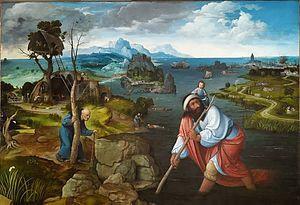
Saint Christophe portant l'Enfant Jésus est un thème fréquemment illustré dans l'iconographie chrétienne. C'est l'épisode de la légende de saint Christophe, où cette personne, qui alors s'appelle encore Réprouvé, transporte l'enfant Jésus pour passer une rivière. Réprouvé était un géant imposant. Il ne voulait se mettre au service que d'une personne n’ayant peur de rien. Après plusieurs échecs, il rencontre un ermite qui l'instruit dans la foi chrétienne et lui recommande de se faire passeur ; c'est là que Jésus, enfant, se présente ; mais pendant la traversée, il devient de plus en plus lourd ; à la question de Réprouvé, il répond qu'il « porte le monde entier » ou « tous les péchés du monde ». Ces quelques détails servent à reconnaître Christophe :